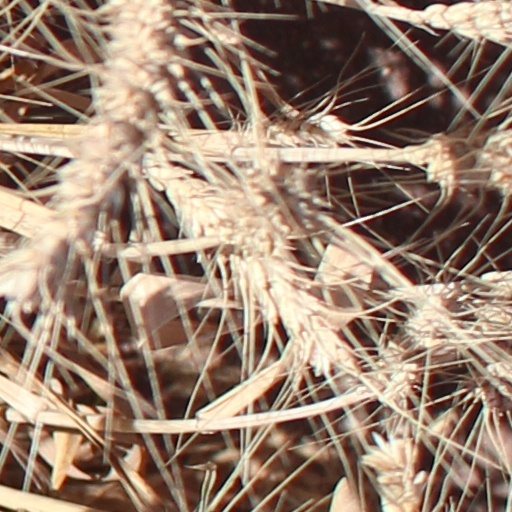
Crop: wheat